Willem de Ridder

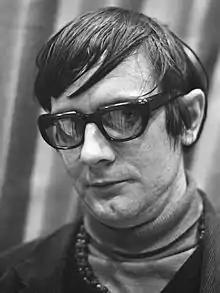

Willem de Ridder (14 October 1939 – 29 December 2022) was a Dutch anarchist and artist, known as a founder of Fluxus. He was the foremost Fluxus member in the Netherlands. He showed and sold Fluxus works in his gallery, Amstel 47, and shops Fluxshop and European Mail-Order Warehouse. He organized Dutch Fluxus festivals with Wim T. Schippers in 1963 and 1964.